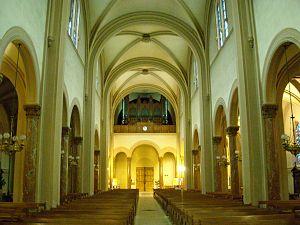
Nef de l'église Notre-Dame de Clignancourt depuis le chœur
Notre-Dame-de-Clignancourt est une église catholique parisienne située dans le 18ᵉ arrondissement.
Mathilde Mauté, parfois appelée Mauté de Fleurville, née à Nogent-le-Rotrou, le 17 avril 1853 et morte à Nice, le 13 novembre 1914 fut la jeune épouse de Paul Verlaine avant qu'il ne rencontre Arthur Rimbaud, ce qui précipitera la déliquescence du couple qui se sépare en 1874.